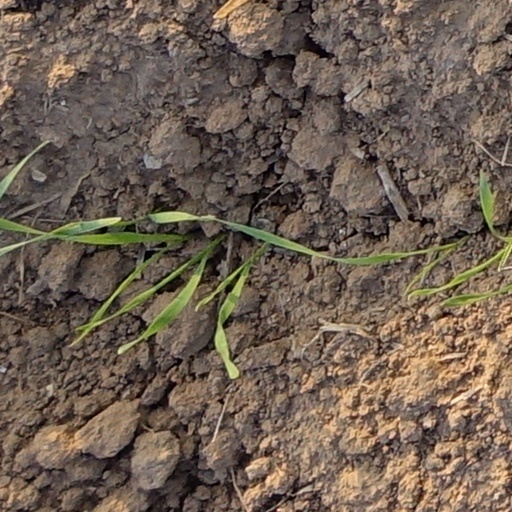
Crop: wheat